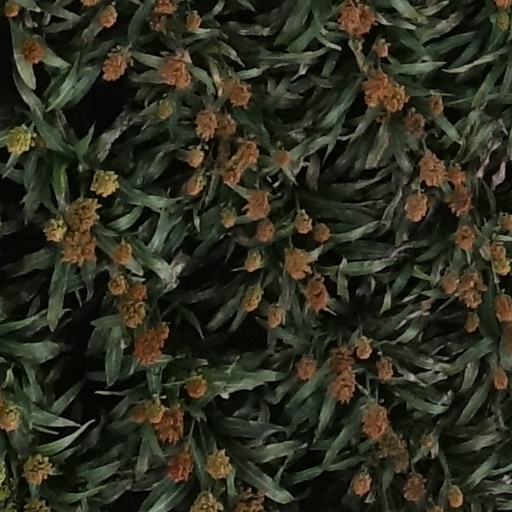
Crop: sorghum